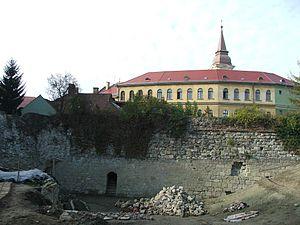
Esztergom, anciennement Strigonie, est une localité hongroise au rang de ville, située dans le comitat de Komárom-Esztergom, à la frontière entre la Slovaquie et la Hongrie. Capitale de la Hongrie du Xᵉ au XIIIᵉ siècle, la ville a joué un rôle très important dans l'histoire du pays. La cathédrale Saint-Adalbert, qui domine le Danube, est la plus grande basilique d'Europe centrale.